Ahmednagar Fort

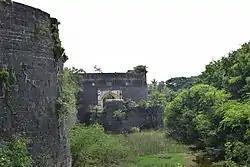

The Ahmednagar Fort ("Ahmadnagar Qila") is located close to the Bhingar Nala near Ahmednagar in Maharashtra state western India. It was the headquarters of the Ahmednagar Sultanate. In 1803, it was taken by the British during the Second Anglo-Maratha War. It was used as a prison during the British Raj. Currently, the fort is under the administration of the Armoured Corps of the Indian Army.